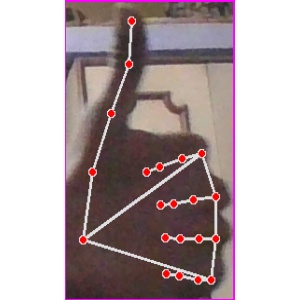
अक्षर: थ